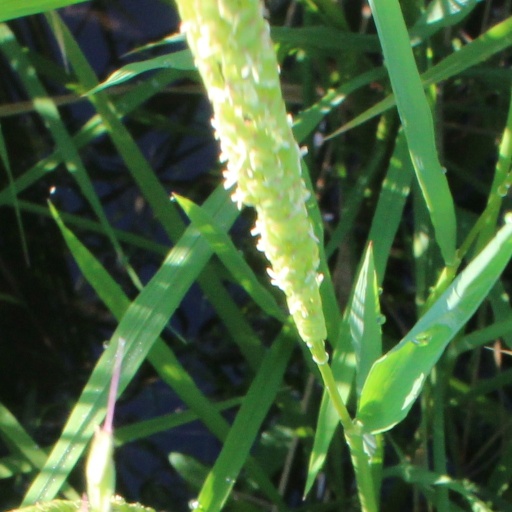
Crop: rice